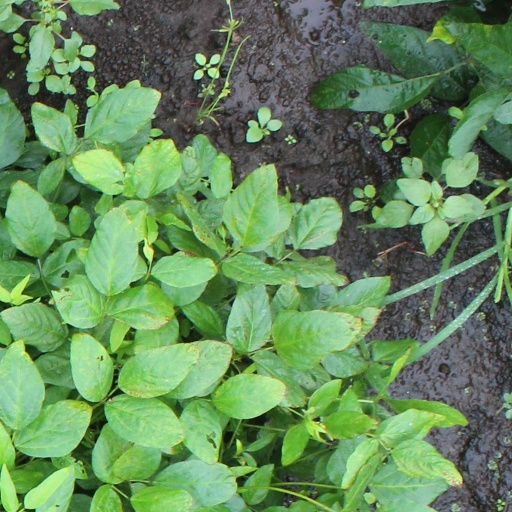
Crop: soybean